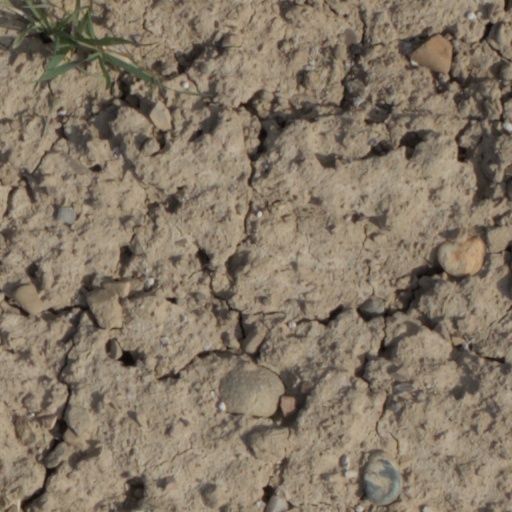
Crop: wheat